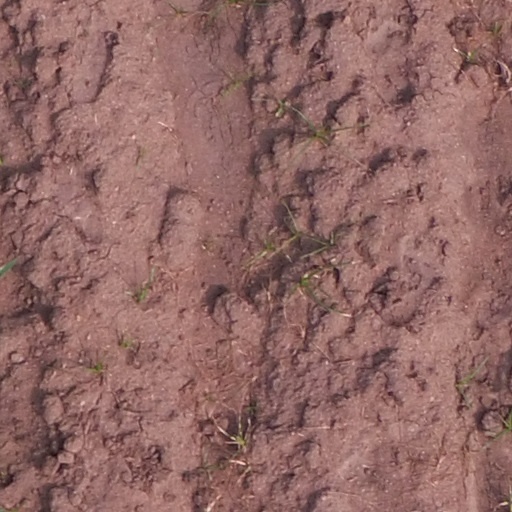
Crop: maize; corn